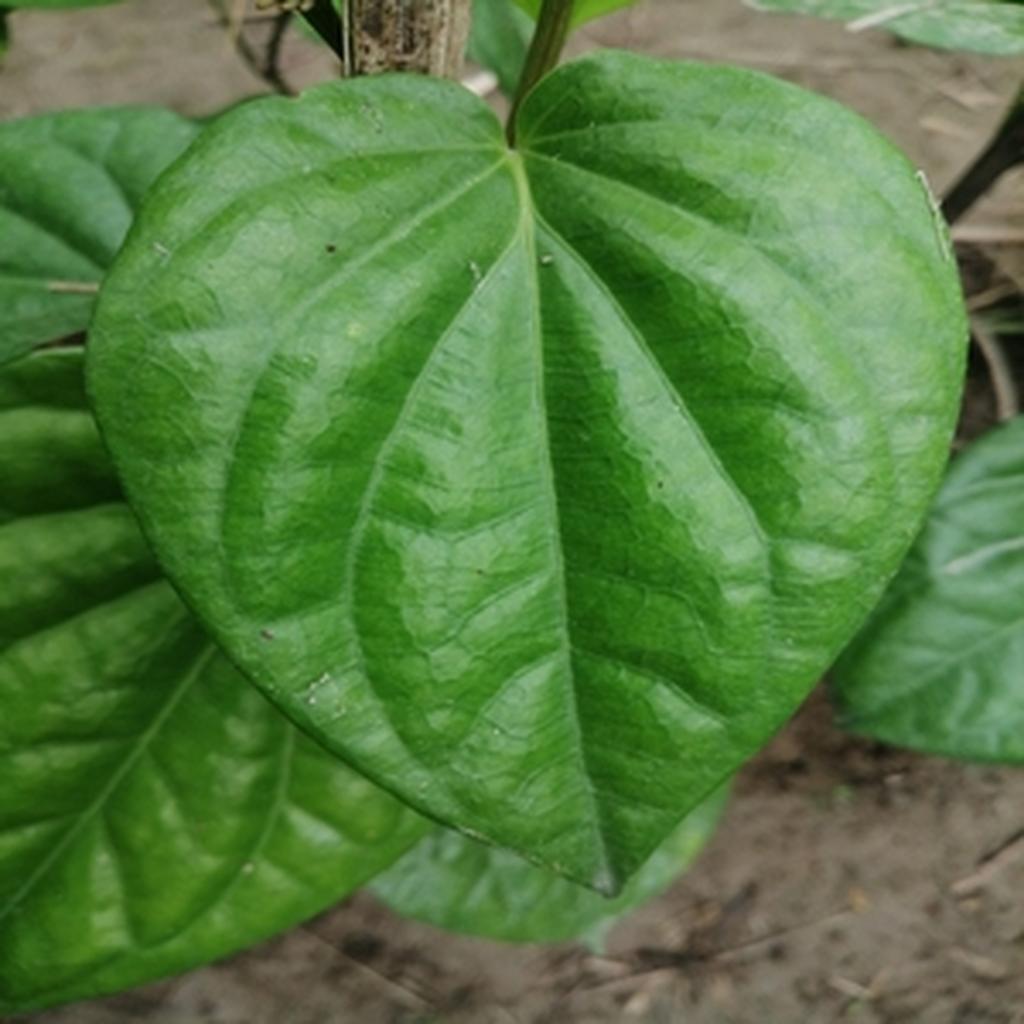
Label: Healthy_Leaf